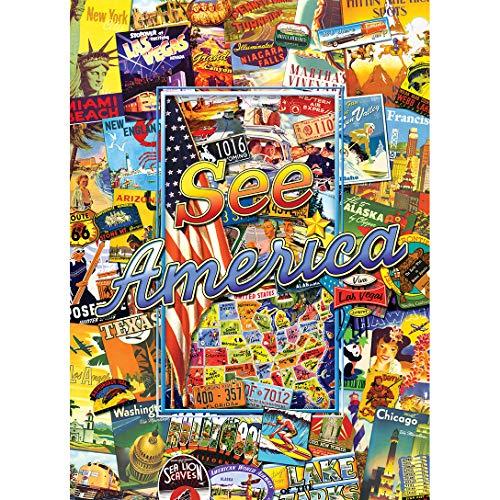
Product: MasterPieces Collector Suitcase Jigsaw Puzzle, Route USA, See America, Features Historical Landmarks, 1000 Pieces
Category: Toys & Games | Puzzles | Floor Puzzles
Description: Travel America collage puzzle.
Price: $19.99
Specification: ProductDimensions:2x8x8inches|ItemWeight:15.8ounces|ShippingWeight:1.8pounds(Viewshippingratesandpolicies)|DomesticShipping:ItemcanbeshippedwithinU.S.|InternationalShipping:Thisitemisnoteligibleforinternationalshipping.LearnMore|ASIN:B01B6DRVTM|Itemmodelnumber:71661|Manufacturerrecommendedage:13yearsandup